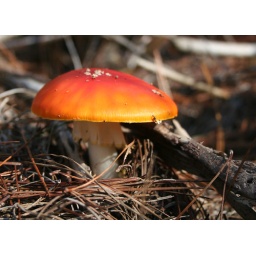
A orange Fly Agaric (&lt;i&gt;Amanita muscaria&lt;/i&gt;), growing in a pine forest at Bright. N.E. Victoria.